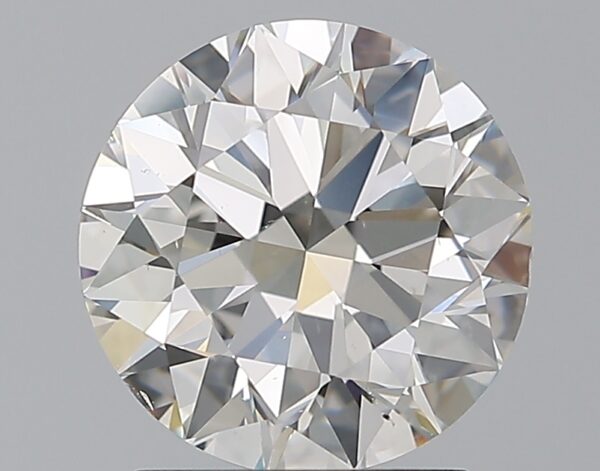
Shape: round
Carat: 2
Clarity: VS2
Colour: H
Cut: EX
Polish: EX
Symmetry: EX
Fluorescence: ST
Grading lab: GIA
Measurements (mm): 7.98 x 8.02 x 4.97